Autobiographical sketch (Haydn)

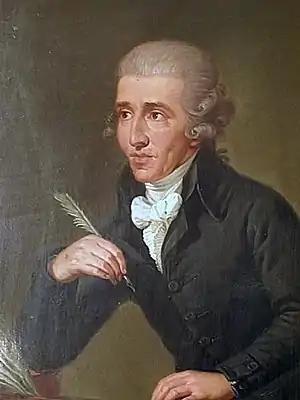
Haydn portrait by Ludwig Guttenbrunn

The Autobiographical sketch (1776) of Joseph Haydn is the only autobiographical document that was ever prepared by this composer. Haydn wrote the sketch, which is about two pages long, when he was 44 at the request, relayed to him by a chain of two mutual acquaintances, of Ignaz de Luca, who was preparing a volume of brief biographies of Austrian luminaries, "Das gelehrte Oesterreich" ("Learned Austria"). The sketch was published in 1778, in Volume 1, Part 3 of that work.